Dubonnet Cup

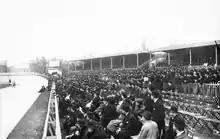
The Parc des Princes in Paris "(1913 image)", venue of the three Dubonnet Cup finals

The Dubonnet Cup was an invitational English football exhibition cup game held between 1910 and 1912 and played in Paris.